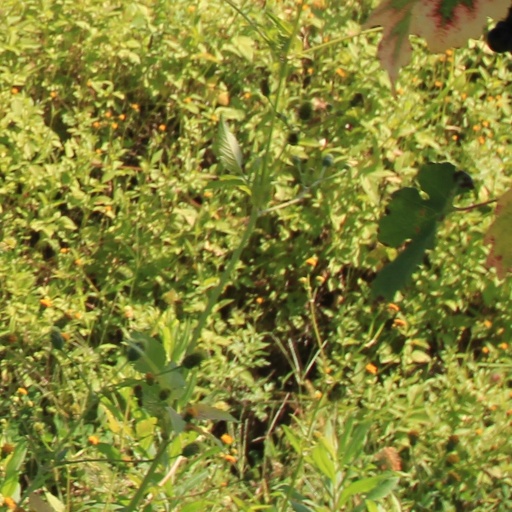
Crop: grape